SIDS

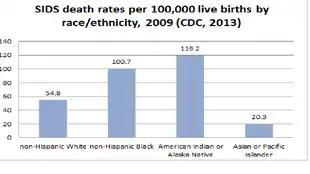
Rates of SIDS by race/ethnicity in the US, 2009, CDC, 2013

Globally, SIDS resulted in about 22,000 deaths , down from 30,000 deaths in 1990. Rates vary significantly by population from 0.05 per 1000 in Hong Kong to 6.7 per 1000 in Native Americans.